Cyrano de Bergerac (1950 film)

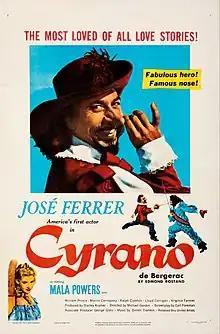
Theatrical release poster

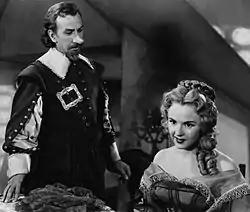
José Ferrer and Mala Powers

Cyrano de Bergerac is a 1950 American adventure comedy film based on the 1897 French verse drama "Cyrano de Bergerac" by Edmond Rostand. It uses poet Brian Hooker's 1923 English blank verse translation as the basis for its screenplay. The film was the first motion picture version in English of Rostand's play, though there were several earlier adaptations in different languages.